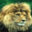
Label: lion